Lofoten Mainland Connection

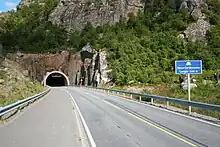
The Sløverfjord subsea tunnel is 3.3 km long.

The construction of this road was started autumn 1993, and temporarily shut down in 1998, when the first part was finished. It started up again in 2003, and Lofast was officially opened December 1, 2007. Actually Lofast connects Lofoten with the older road network on Hinnøya which was already connected to the mainland.